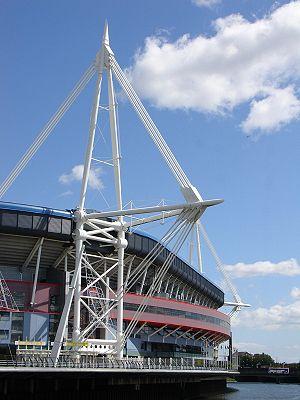
Le Millennium Stadium, aussi connu sous le nom de Principality Stadium pour des raisons de parrainage, est un stade multifonction d'une capacité de 73 931 places situé à Cardiff au Pays de Galles. C'est le stade national du pays de Galles ; à ce titre il héberge notamment les rencontres des équipes galloises de rugby à XV et de football. Il accueille également d'autres événements tels que l'étape spéciale du Rallye de Grande-Bretagne, la course motocycliste du Rallye de Grande-Bretagne, de la boxe et un grand nombre de concerts comme Tina Turner, Madonna, The Rolling Stones, U2, Stereophonics, Paul McCartney et le Tsunami Relief concert.